Have a Good Trip: Adventures in Psychedelics

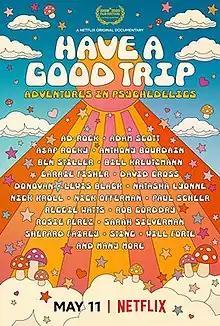
Film poster

Have a Good Trip: Adventures in Psychedelics is a 2020 documentary film directed and written by Emmy winning producer, writer, and director Donick Cary and hosted by Nick Offerman. The documentary revolves around celebrities telling anecdotes about hallucinogenic drug usage. It is among the final film appearances of Fred Willard, Anthony Bourdain, and Carrie Fisher.